Kampong Sungai Liang

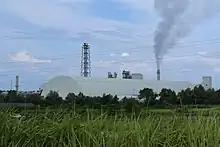
BFI plant within SPARK in 2023

Sungai Liang Forest Recreation Park was established around 1948 and initially placed under the control of the Kuala Belait Forestry Department. In 1970, the park was opened to the public after being maintained and developed as a recreational area and research site. Previously known as the Arboretum Forest Reserve, the park is located along the road leading to Jalan Labi. Covering a total area of , only 14 hectares are open to the public. The park was officially inaugurated on 21 March 1987 by Abdul Rahman Taib in conjunction with World Forestry Day celebrations. The park was subsequently renamed to its current name.